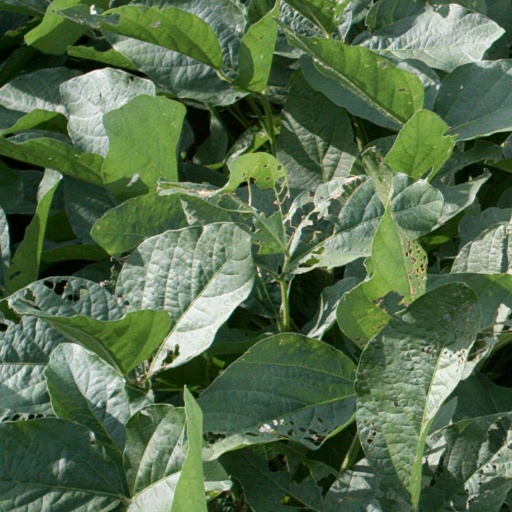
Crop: soybean